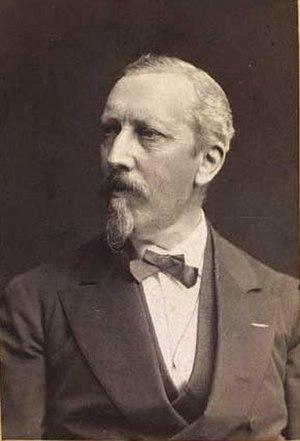
Le Canon de la culture danoise consiste en 108 œuvres d'exception censées représenter le cœur de la culture danoise, et réparties en huit catégories : architecture, arts plastiques, design, cinématographie, littérature, musique, spectacle vivant, et culture enfantine. Sur l'initiative du Ministre de la Culture Brian Mikkelsen en 2004, il fut mis au point par une série de comités sous les auspices du ministère de la Culture entre 2006 et 2007 comme "une collection et présentation des plus grands et plus importantes pièces de l'héritage culturel du Danemark". Chaque catégorie contient douze œuvres.